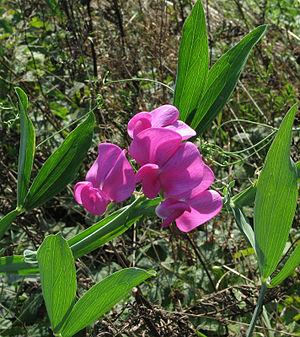
Le Pois vivace est une espèce de plante herbacée de la famille des Fabaceae.